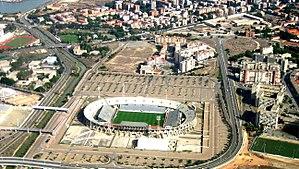
La Coupe du monde de football de 1990 est la quatorzième édition de la Coupe du monde de football.
Cagliari est une ville italienne, capitale de l'île de Sardaigne, région autonome d'Italie. Le nom sarde de Cagliari, Casteddu, signifie « château ». La commune compte environ 154 400 habitants en 2016, et on en compte plus de 430 000 dans l'ensemble de sa ville métropolitaine, qui comprend Elmas, Assemini, Capoterra, Selargius, Sestu, Monserrato, Quartucciu, Quartu Sant'Elena et huit autres communes.